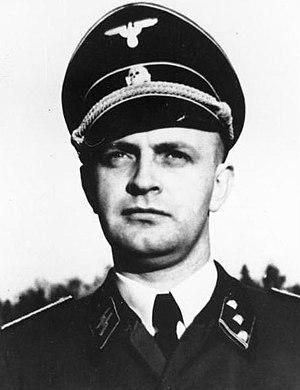
Les derniers jours d'Adolf Hitler se déroulèrent à Berlin, au Führerbunker, où le dictateur avait pris ses quartiers le 16 janvier 1945. Totalement coupé de la réalité, oscillant entre l'espoir chimérique d'une victoire sur l'Armée rouge et des pulsions autodestructrices, il assista, impuissant, à la prise de la capitale par les forces soviétiques et à la trahison de certains de ses proches, avant de décider de mettre fin à ses jours. La cause généralement acceptée de la mort d'Adolf Hitler, le 30 avril 1945, est le suicide par balle, son épouse Eva Braun s'étant empoisonnée au cyanure. Les circonstances exactes du suicide du Führer, l'identification et le sort réservé à sa dépouille restent cependant controversés.